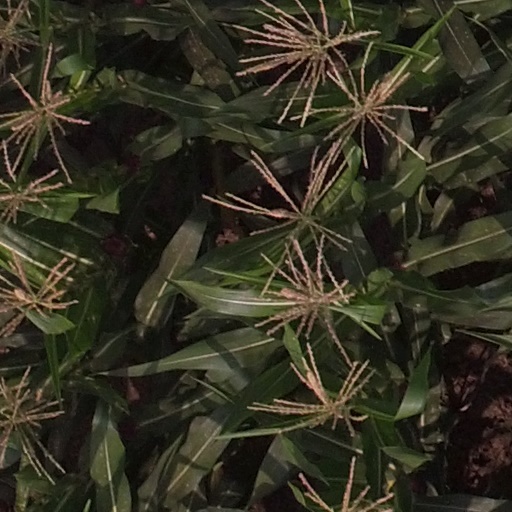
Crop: maize; corn